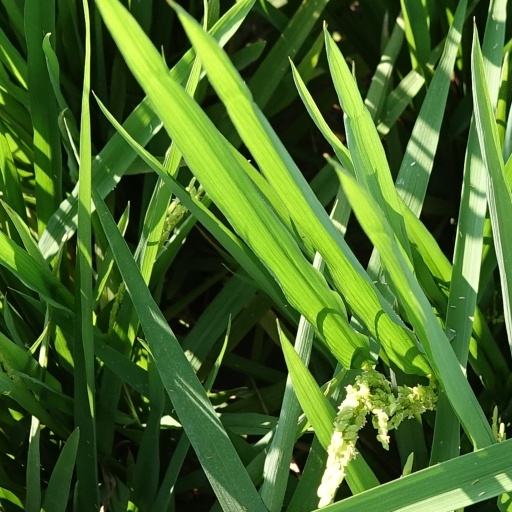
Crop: rice